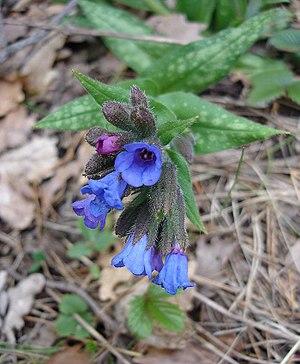
La pulmonaire semblable est une espèce de plante herbacée appartenant à la famille des Boraginaceae et au genre Pulmonaria. Comme d'autres espèces du même genre, on la reconnaît d'abord à ses feuilles vertes maculées de blanc et à ses petites fleurs en entonnoir, qui passent du rose au bleu à mesure qu'elles se développent. Assez localisée, on la rencontre dans les Pyrénées et le Massif central, plus rarement dans les Alpes méridionales, l'extrême limite septentrionale de son aire de répartition étant le sud du département de la Haute-Marne.